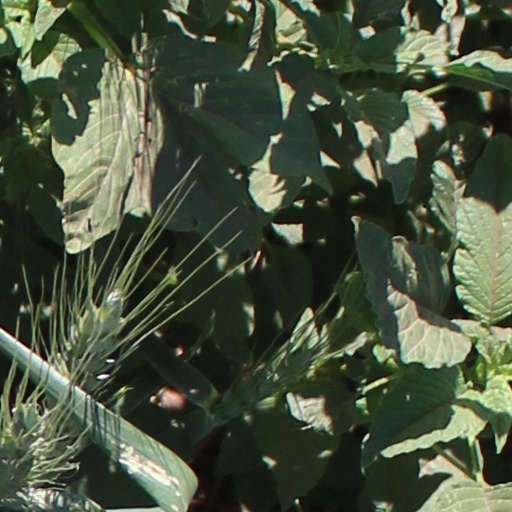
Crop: wheat